Ernst Joachim Förster

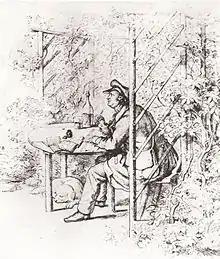
Jean Paul painted by Ernst Förster

Among his paintings are “Hellas Liberated,” and portraits of the Duke and Duchess of Altenburg and children. Among his frescoes are scenes from Johann Wolfgang von Goethe's poems, and scenes from Christoph Martin Wieland's "Musarion" and "Die Grazien", in the Royal Palace at Munich.